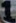
Number: 1